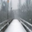
Label: bridge